Aulnay-sous-Bois

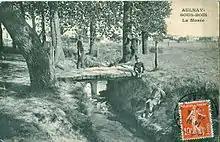
Aulnay once had a stream: the Morée. It has long been piped into a departmental sewer

Aulnay-sous-Bois is located in the Paris area and is 19 km north-east of Notre-Dame Cathedral, 1 km east of Le Bourget Airport, and 5 km south-west of Charles de Gaulle Airport. The commune stretches over a length of 6.5 km from north to south and a width ranging from 1.4 to 4.3 km from east to west and covers an area of 1,620 hectares.